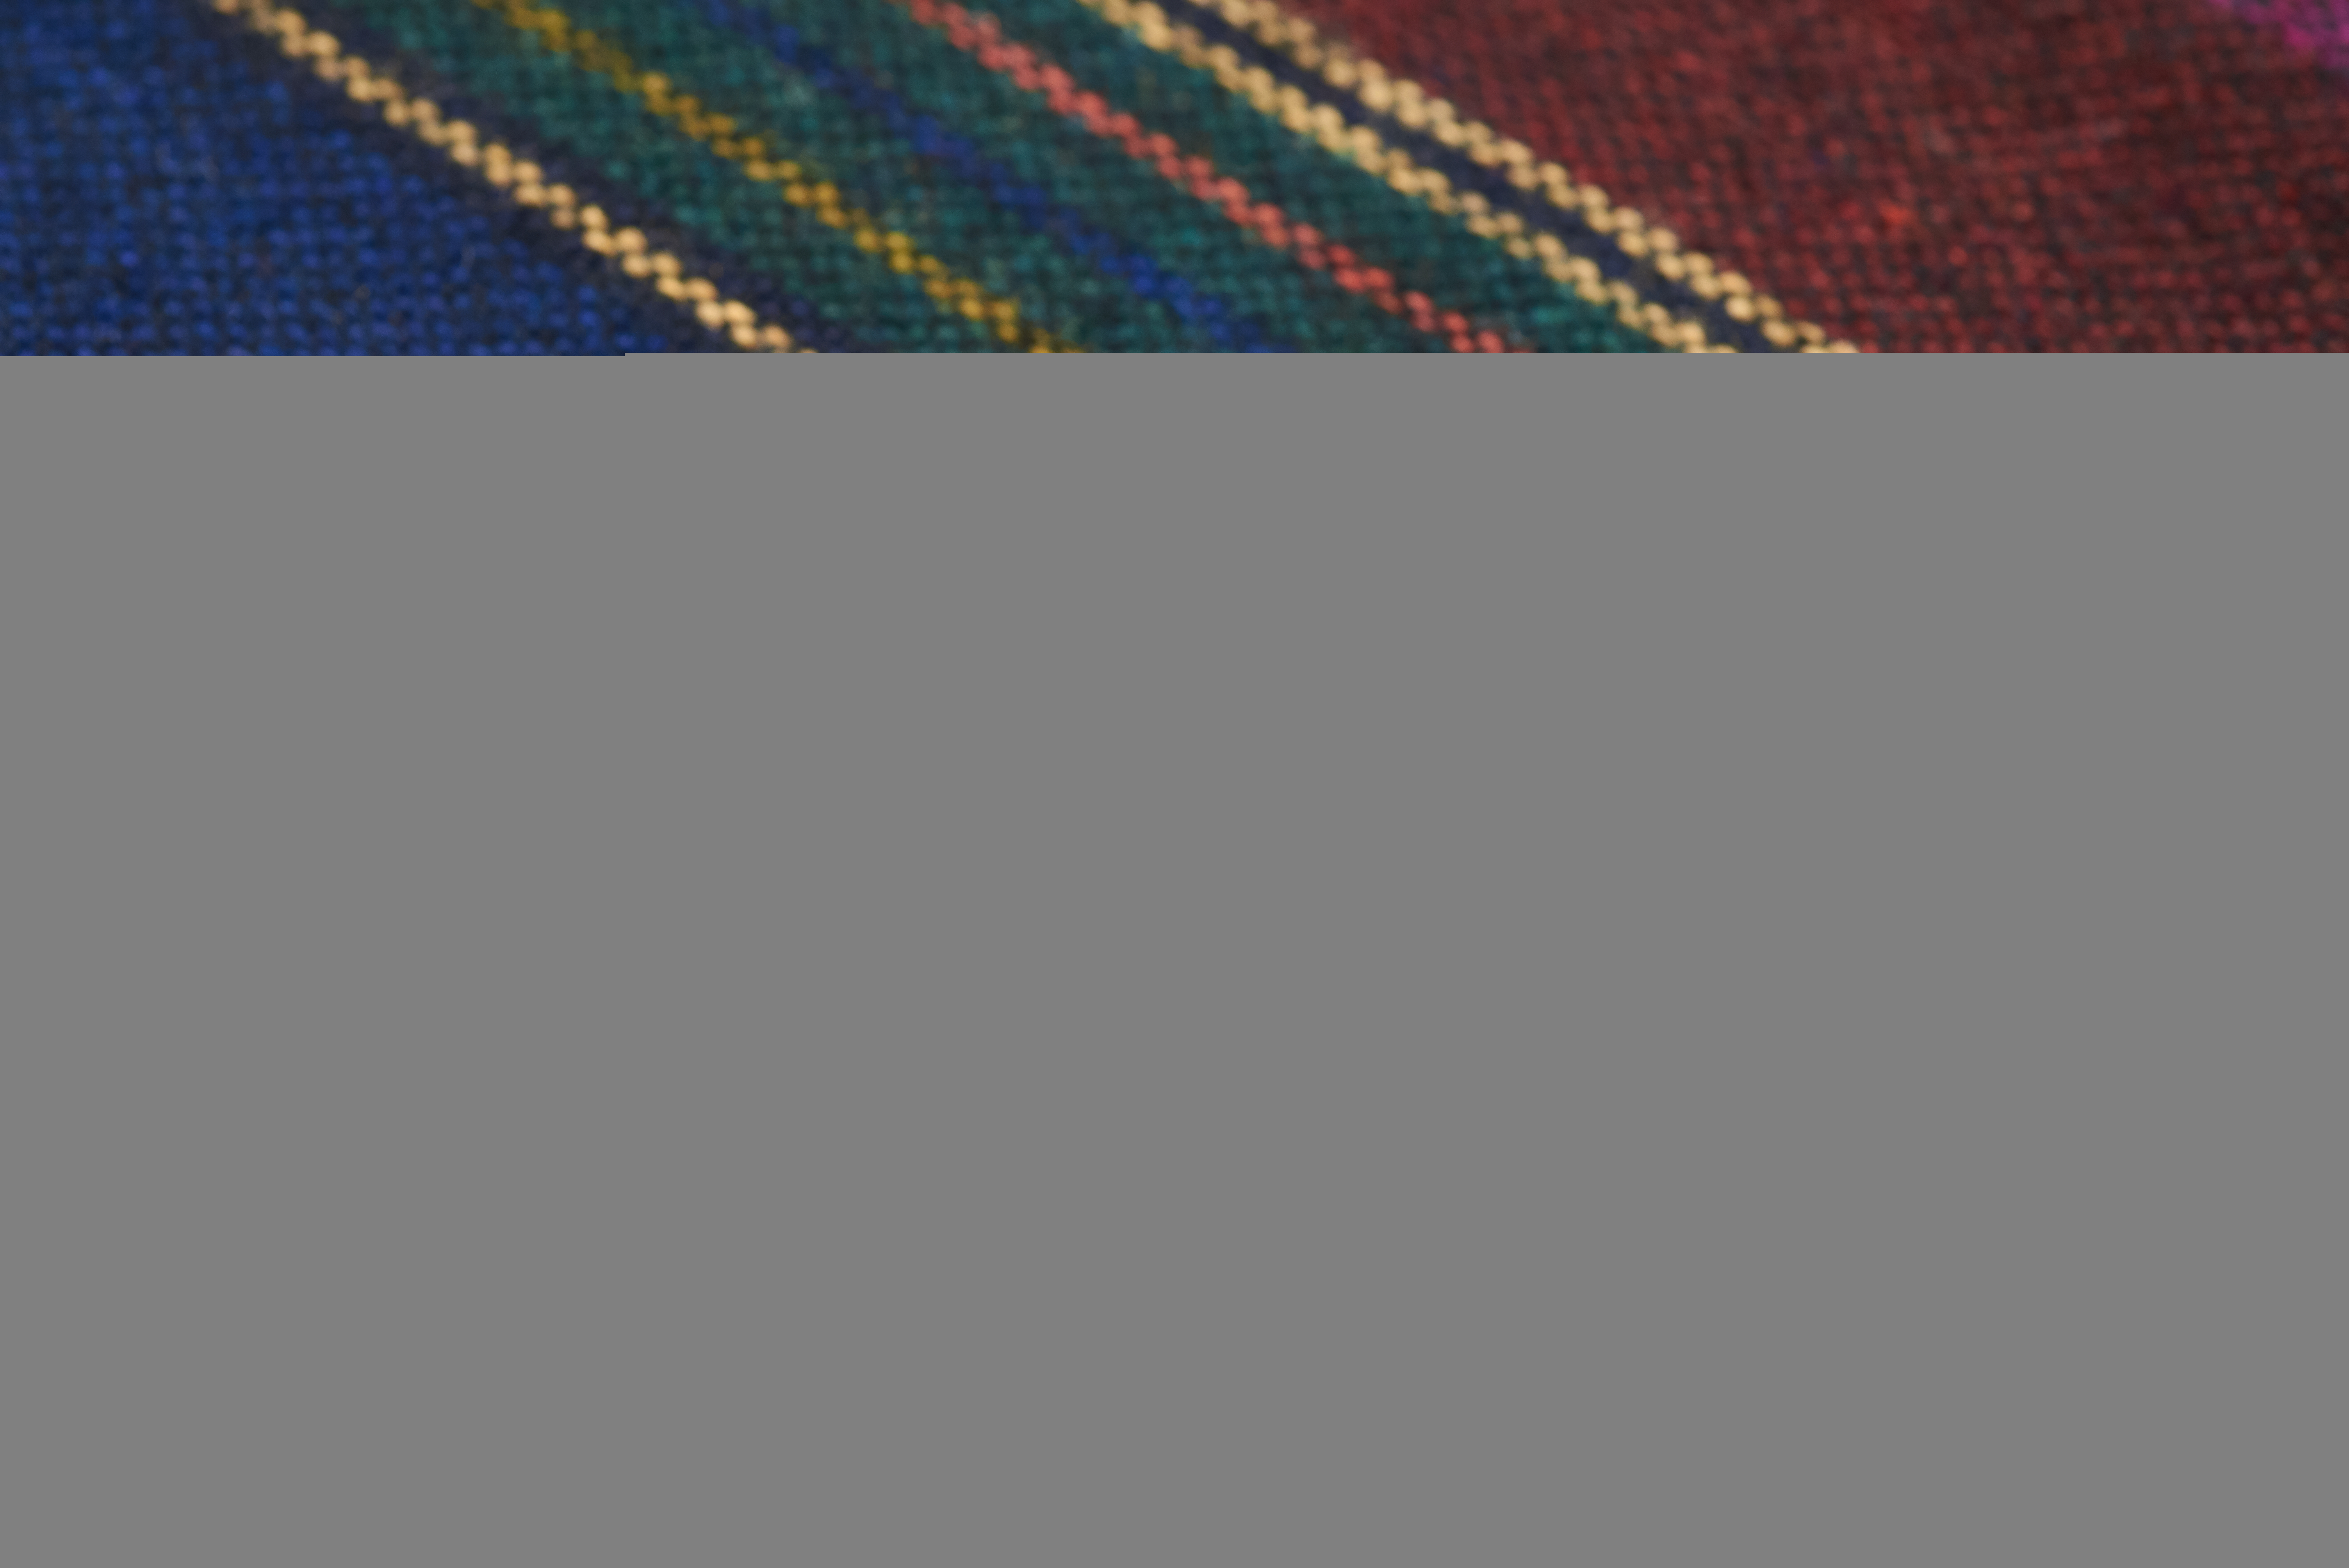
woolen, plaid, blue, tartan, pattern, cobalt blue, wool, woven fabric, textile, thread, electric blue, design, knitting, weaving, stitch, denim